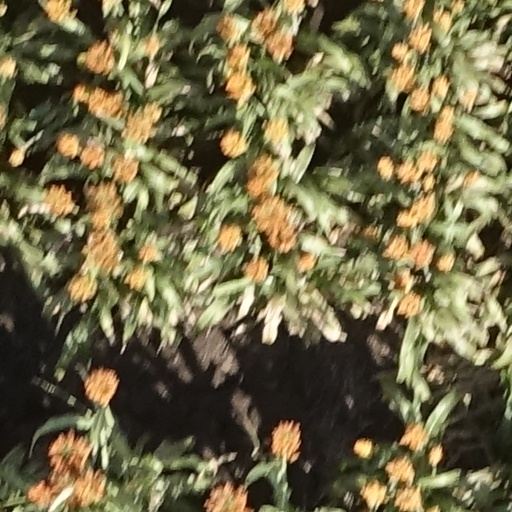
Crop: sorghum